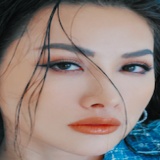
diễn viên Yaya